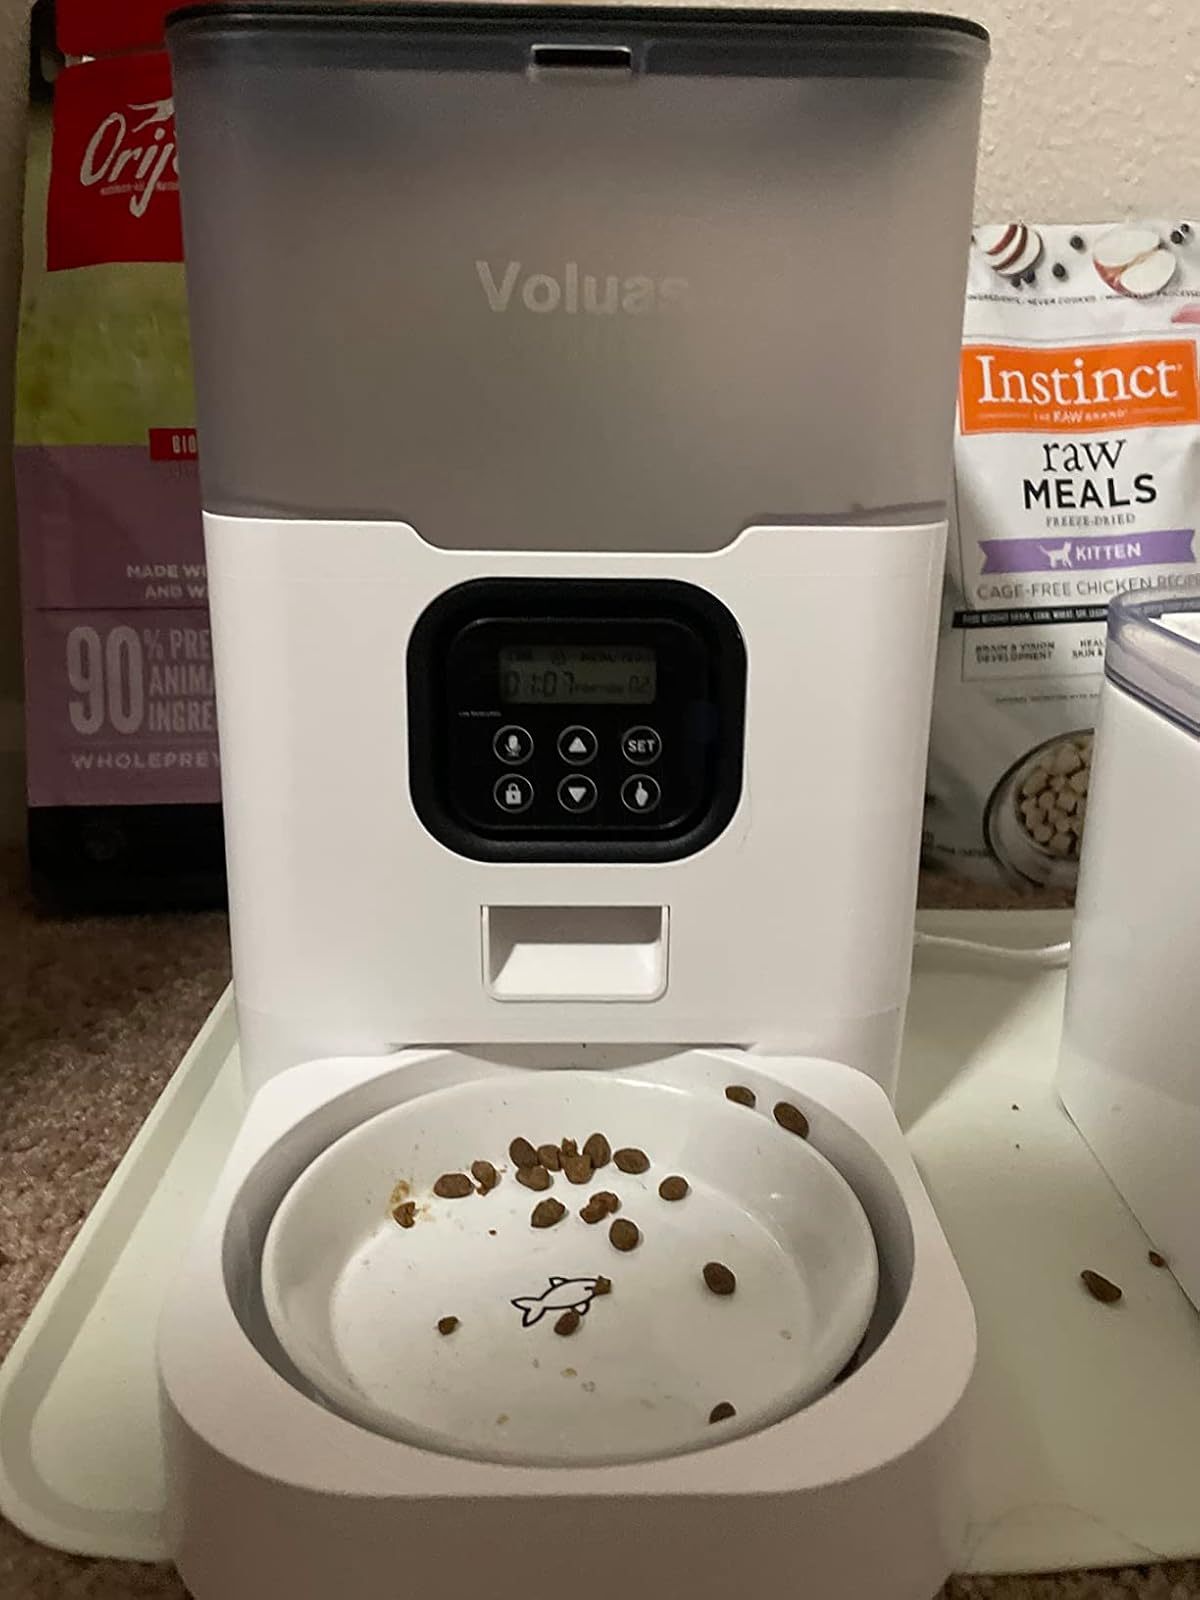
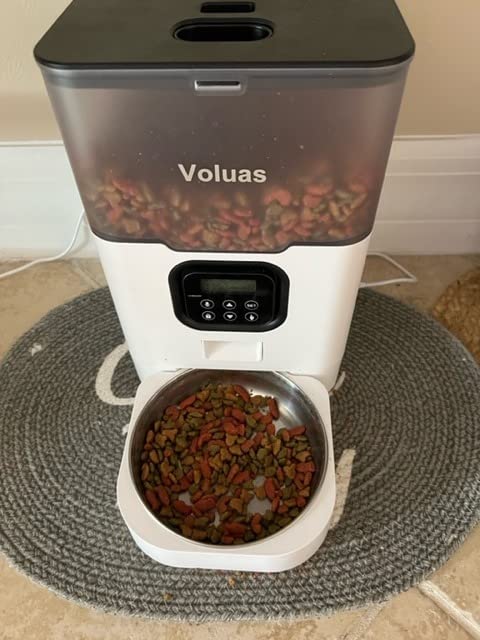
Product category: items_feeder
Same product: yes